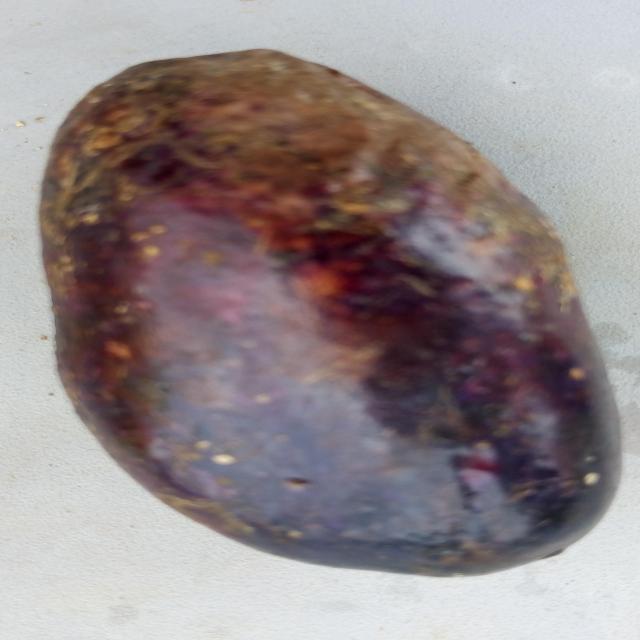
Plum grade: bruised